Brighton, Victoria

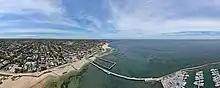
Aerial panorama of Middle Brighton Pier and its fleet of yachts. February 2023.

The former Brighton Municipal Offices, now the Brighton library and council chamber, were designed by K. F. Knight in 1959-60 are a red brick miniature of Frank Lloyd Wright's Guggenheim Museum in New York City. The interior furnishings were created by industrial designer Grant Featherston.